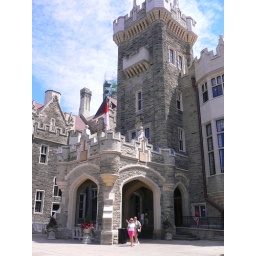
Casa Loma, formerly owned by Sir Henry Mill Pellatt, is a medieval castle built on a hill overlooking Toronto.